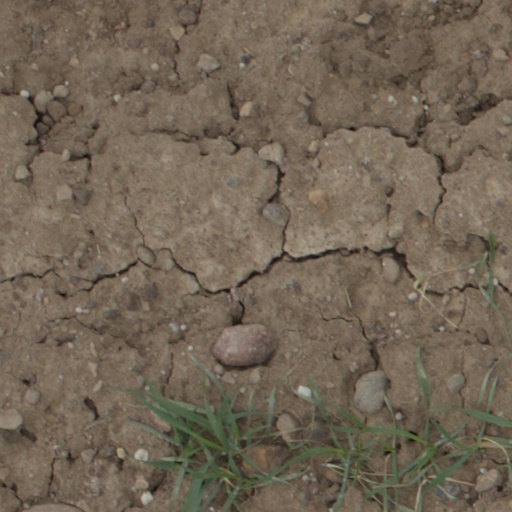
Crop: wheat